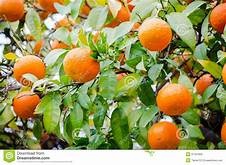
Label: mandarine